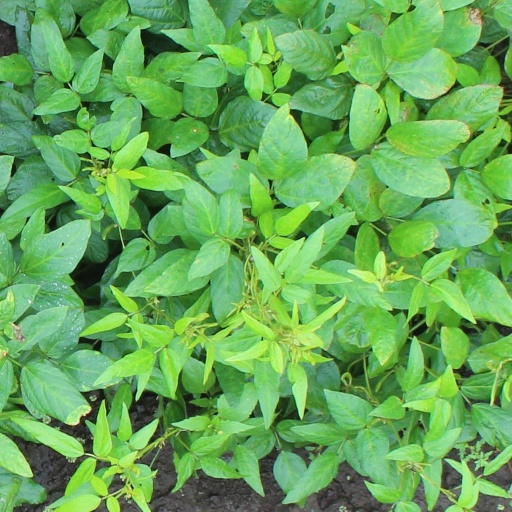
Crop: soybean